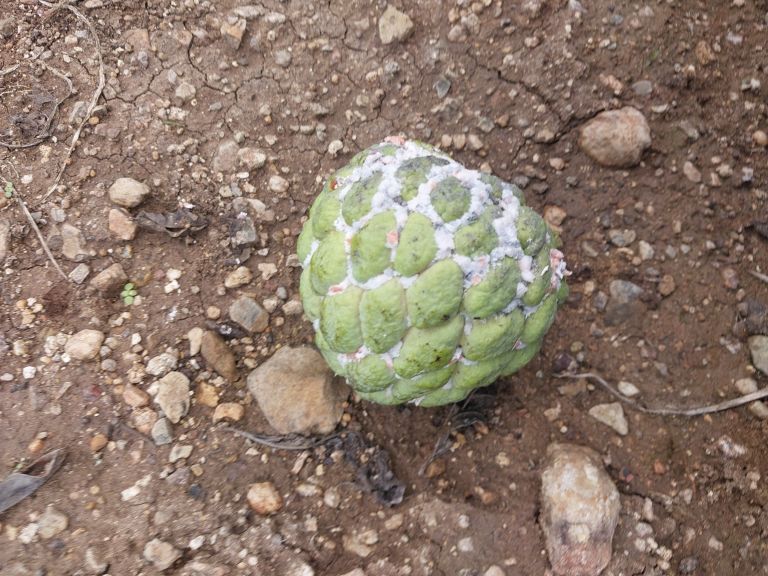
Disease label: Mealy Bug